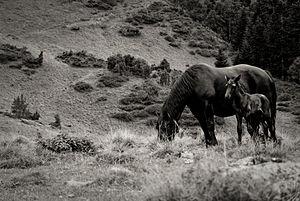
Le Mérens est une race de petits chevaux français originaire de la vallée de l'Ariège dans les Pyrénées centrales.
L'élevage du cheval en France est une pratique attestée depuis l'époque celte. Lié au prestige politique, à l'efficacité militaire et à la nécessité d'obtenir des animaux de travail au quotidien, il passe des mains de riches seigneurs et d'abbayes au Moyen Âge à celles des rois français, par le biais des haras nationaux créés sous Louis XIV par Colbert pour contrôler l'élevage privé. Son histoire dépend étroitement des activités humaines et des besoins de chaque époque qui voit émerger ou disparaître des types de chevaux spécifiques en fonction des usages et des besoins. La cavalerie militaire et le transport des personnes ou des matériaux, en particulier, sont les deux motivations principales à cet élevage. Si la réputation des chevaux de travail français, et surtout celle du Percheron, a franchi les frontières, celle des chevaux de selle militaires laisse à désirer. L'organisation de l'élevage et la création des registres de races, ou stud-books, ne date que de la fin du XIXᵉ siècle.
Le cheval de Mérens, Mérens ou mérengais, encore parfois nommé poney ariégeois, est une race française de petits chevaux de selle et de trait léger rustiques à la robe noire. Il est originaire de la vallée de l'Ariège, dans les Pyrénées centrales, dans le sud de la France et le nord de l'Espagne, près d'Andorre.